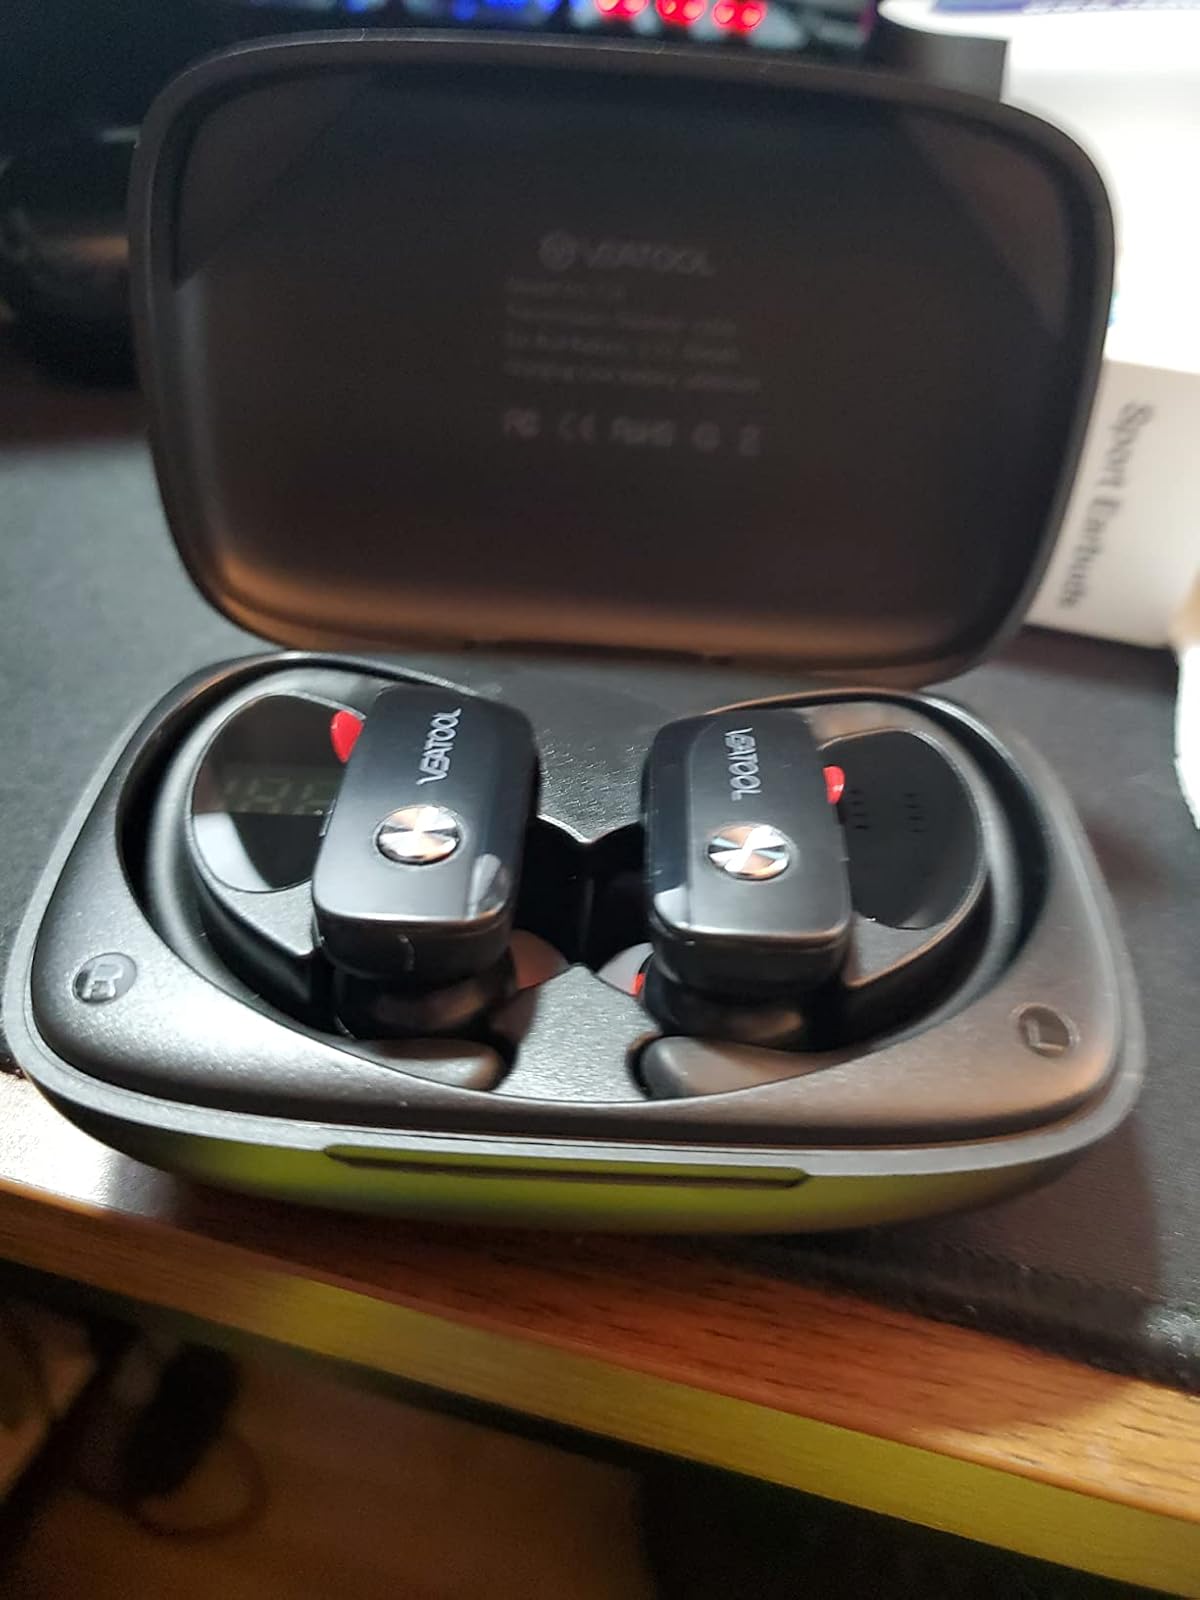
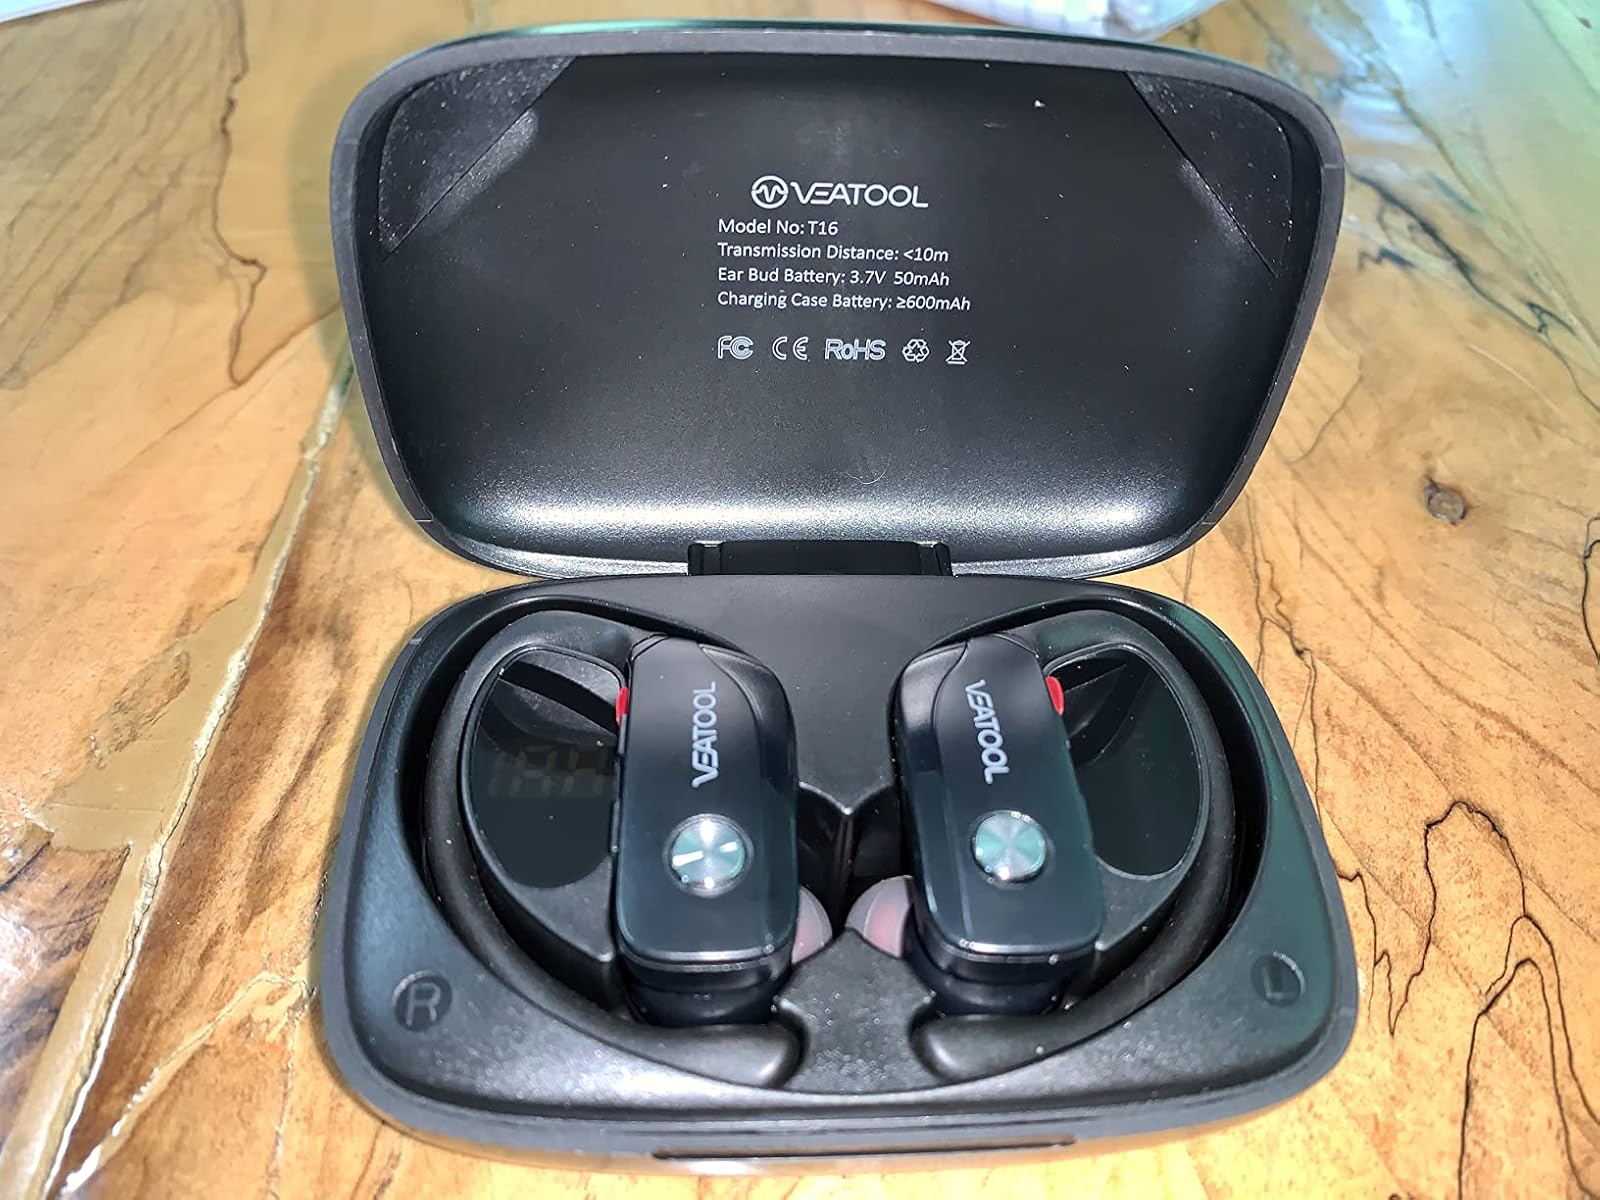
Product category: earbuds
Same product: yes